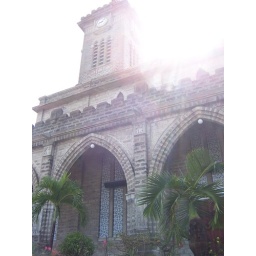
this is a famous church in Nha Trang.  It is located on a rocky hill in the middle of the city.